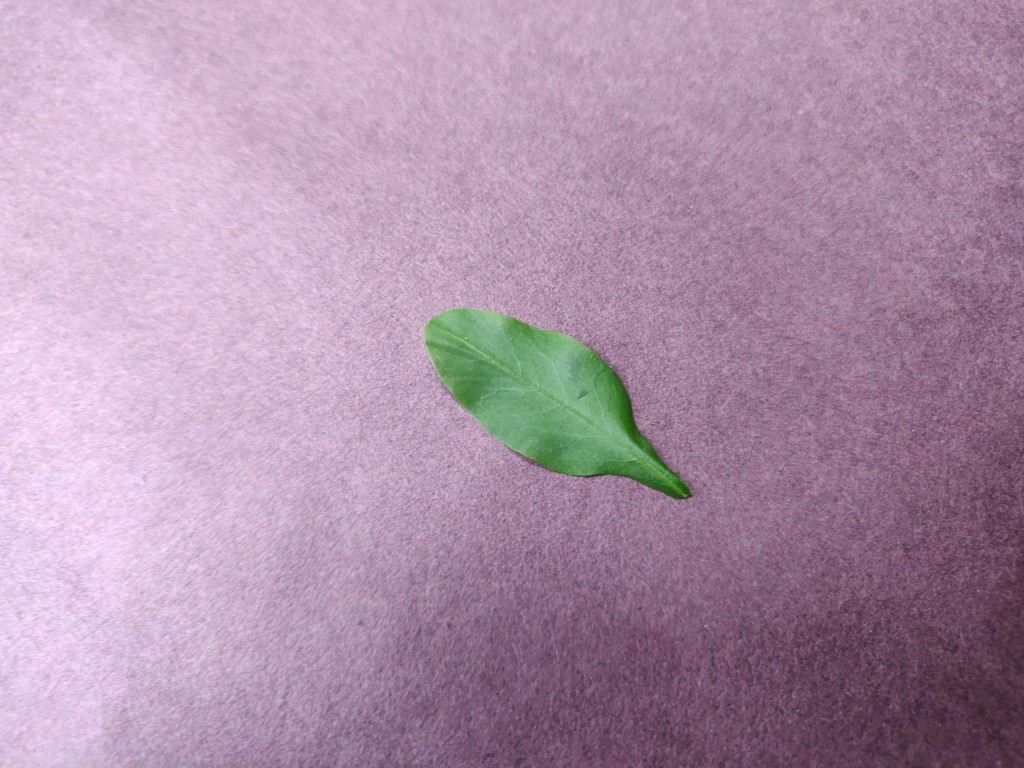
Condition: Healthy
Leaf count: single
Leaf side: front